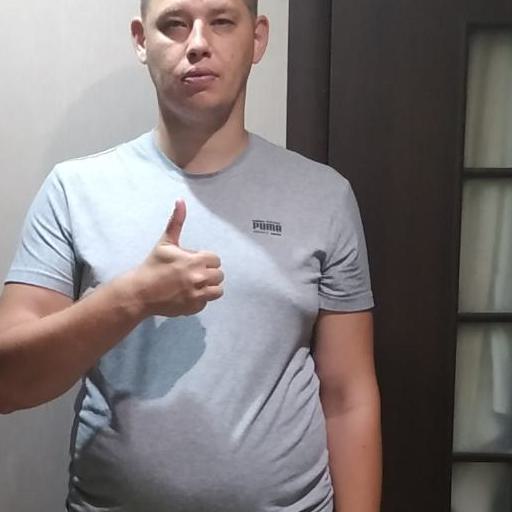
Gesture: like